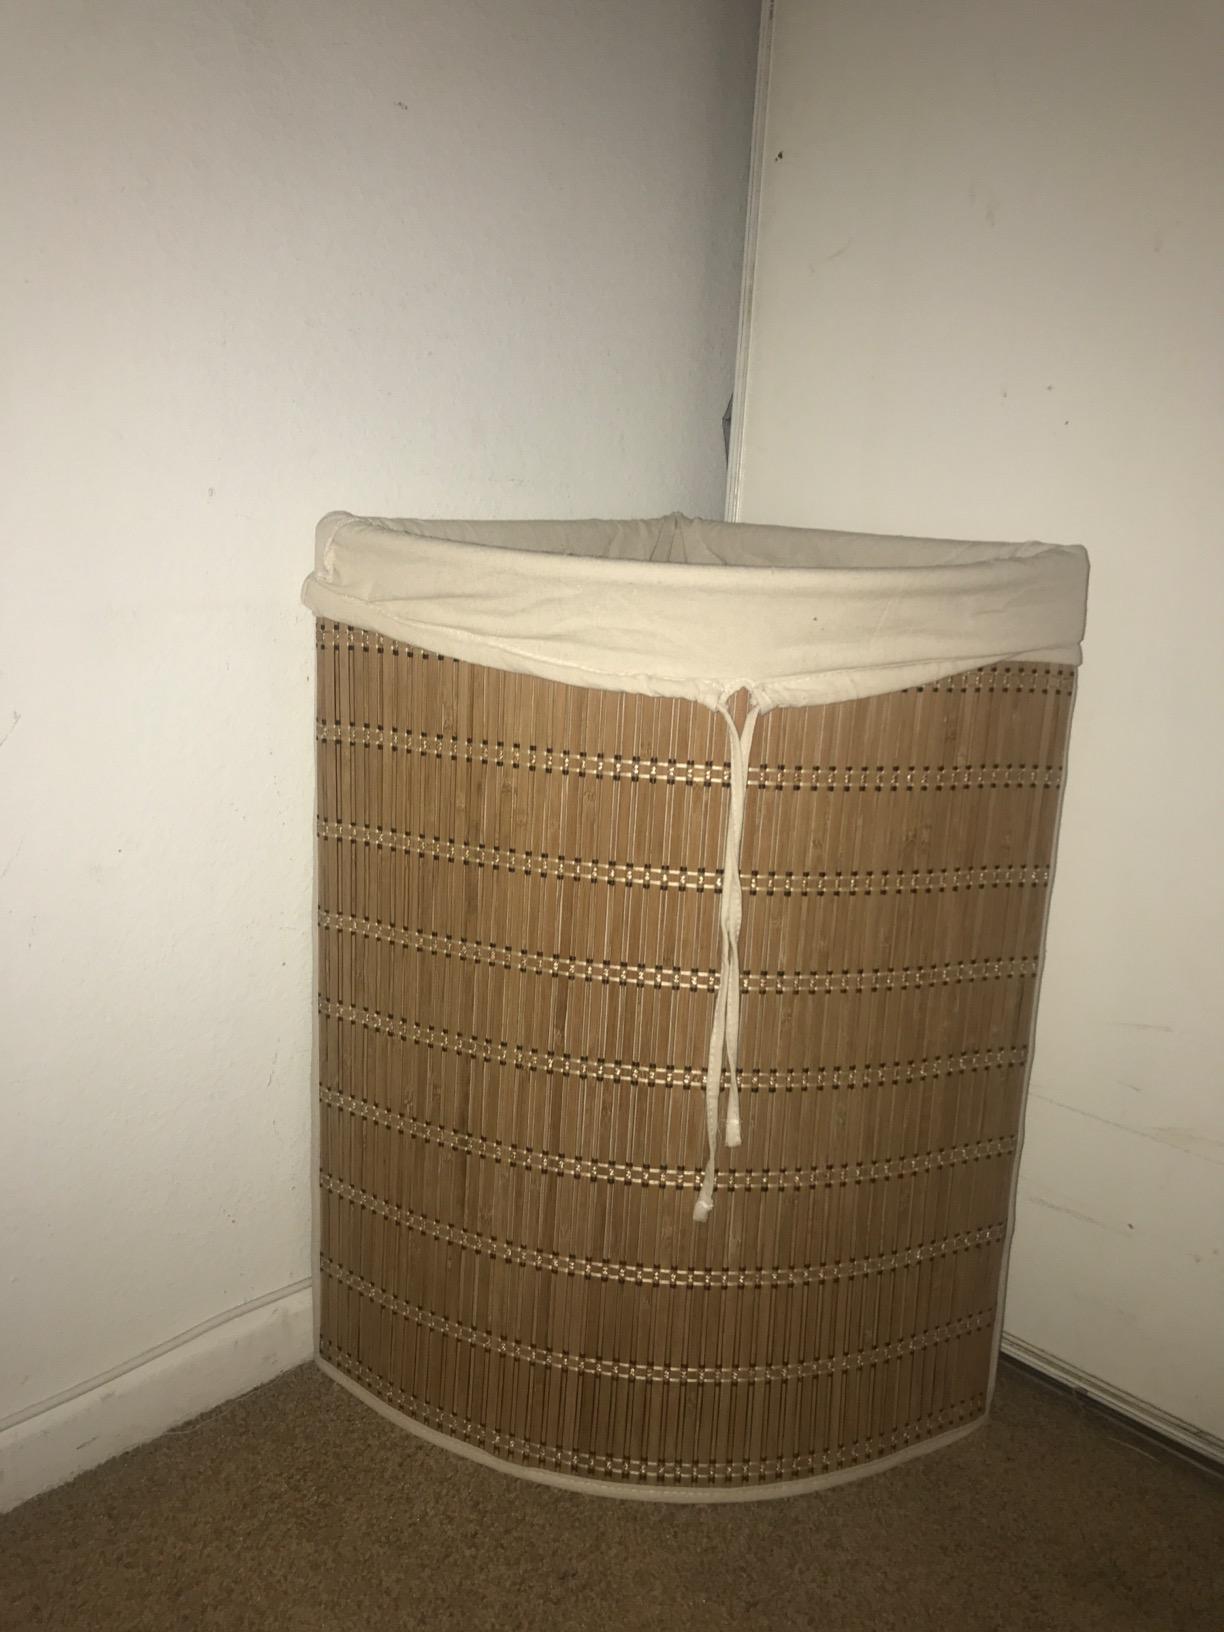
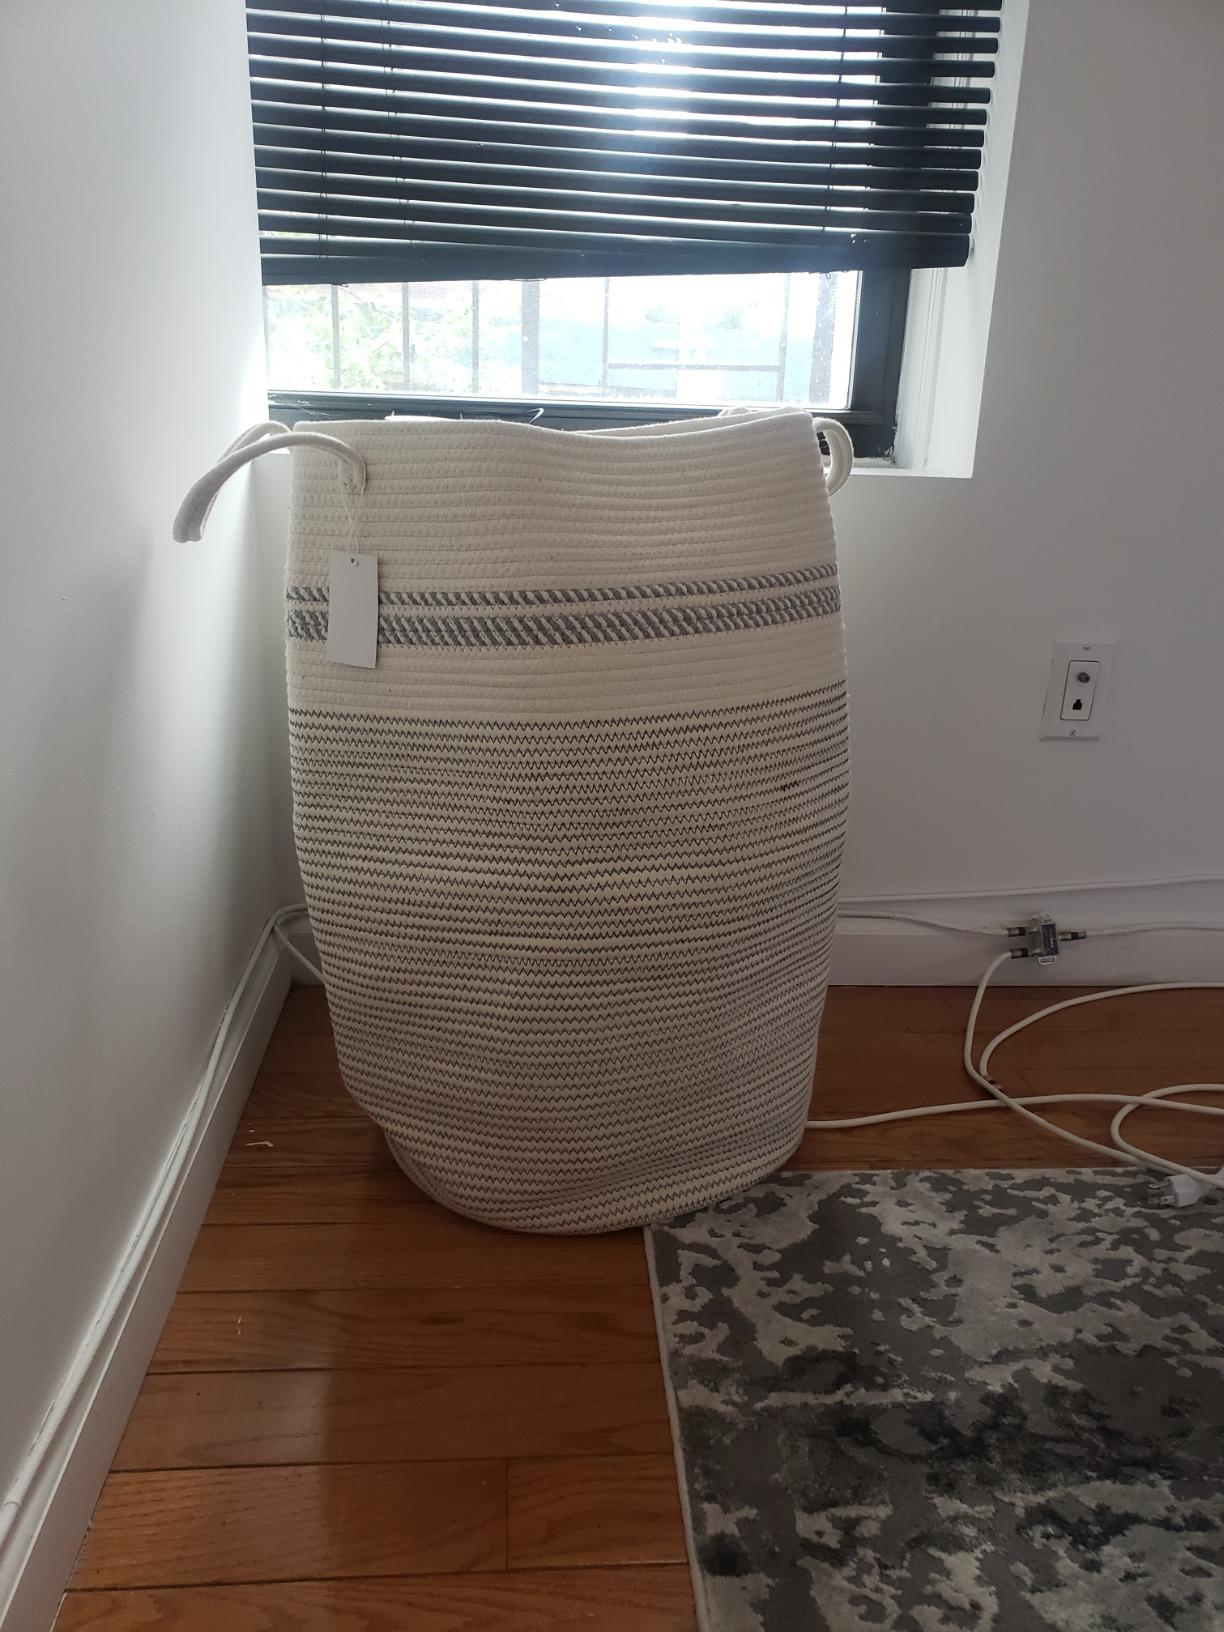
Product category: items_hamper
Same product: no